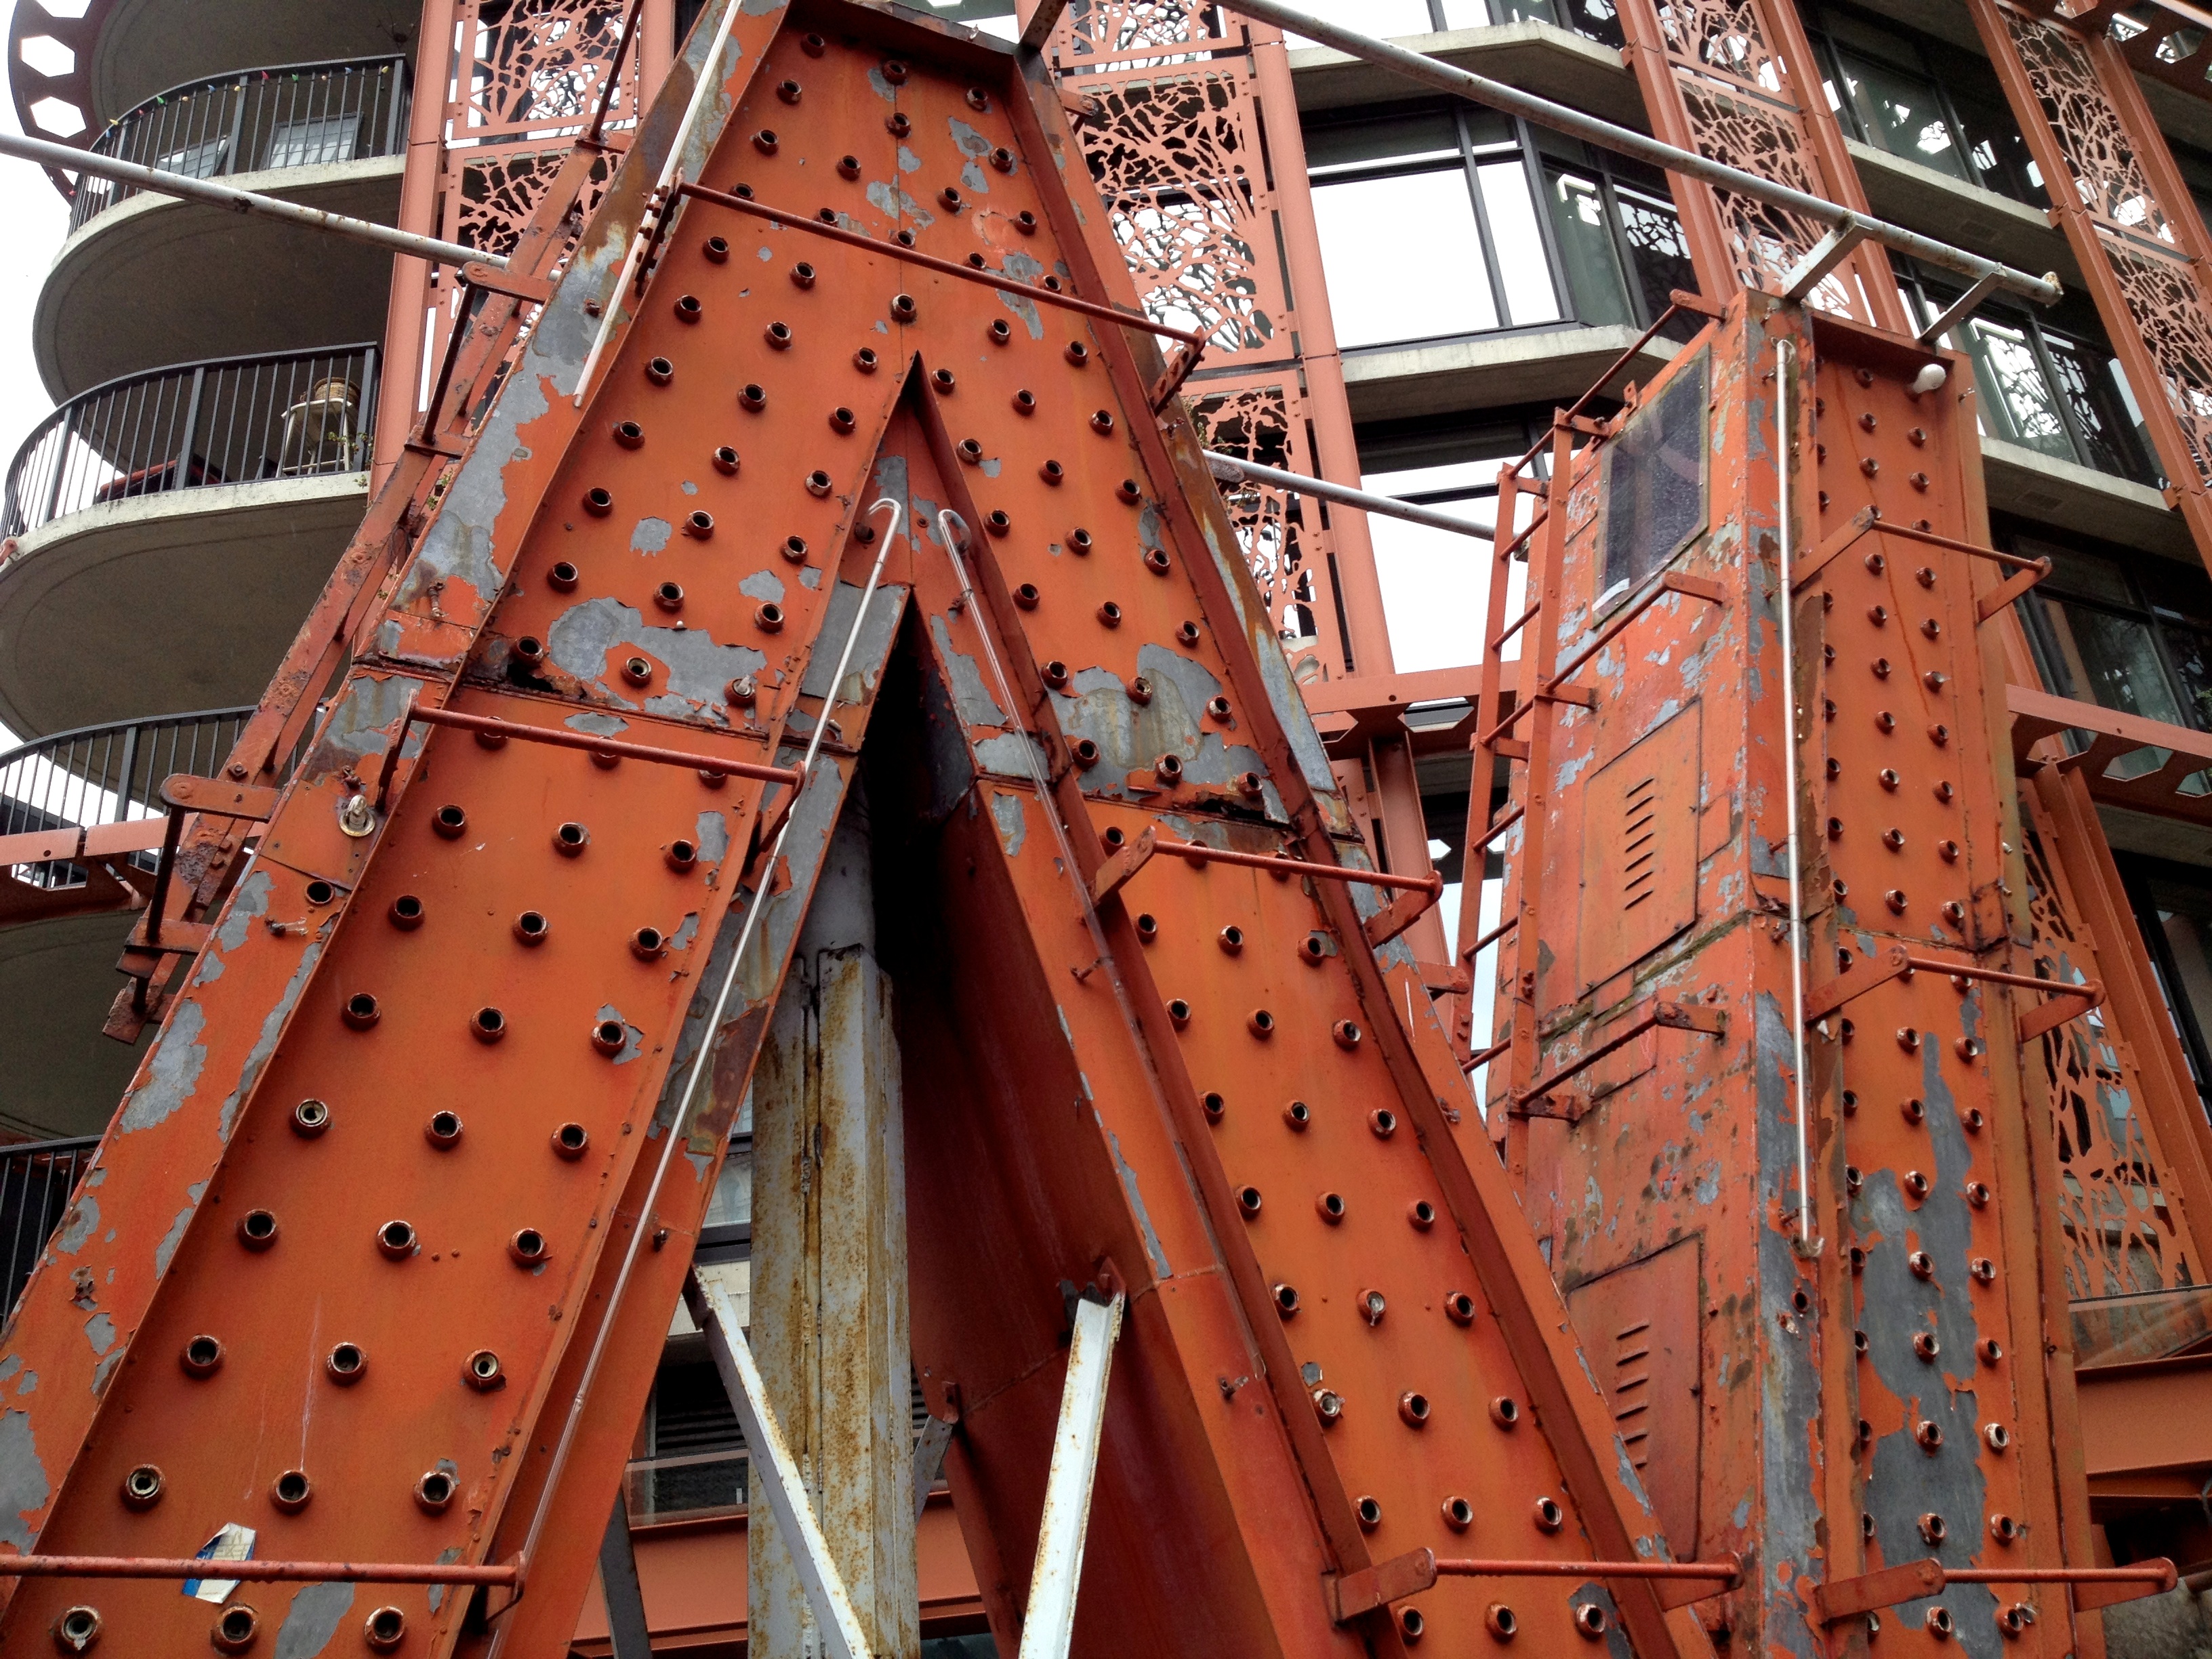
amusement park, construction equipment, amusement ride